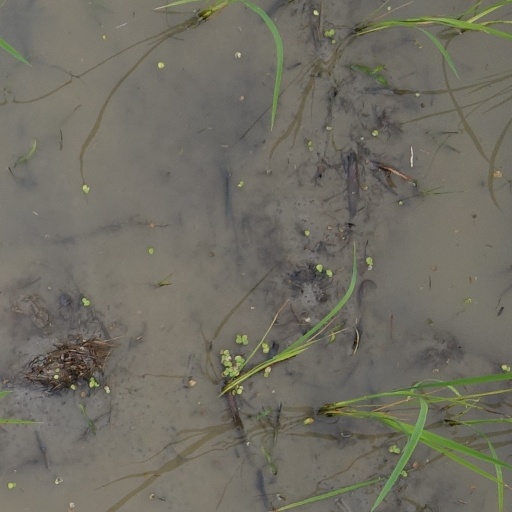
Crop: rice